Nakajima Ki-27

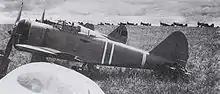
A Ki-27 as used in the Battle of Khalkhin Gol.

In the 1939 Battle of Khalkhin Gol against the USSR in Mongolia, the Ki-27 faced both Polikarpov I-15 biplane and Polikarpov I-16 monoplane fighters. In the initial phase of the conflict, its performance was a match for the early model I-16s, and was considerably superior to the I-15 biplane. With better trained Ki-27 pilots, the IJAAF gained aerial superiority. The Ki-27 was armed with two 7.7 mm (.303 in) Type 89 machine guns and as with most aircraft of the period, lacked armor protection for the pilot and self-sealing or fire suppression in the fuel tanks.